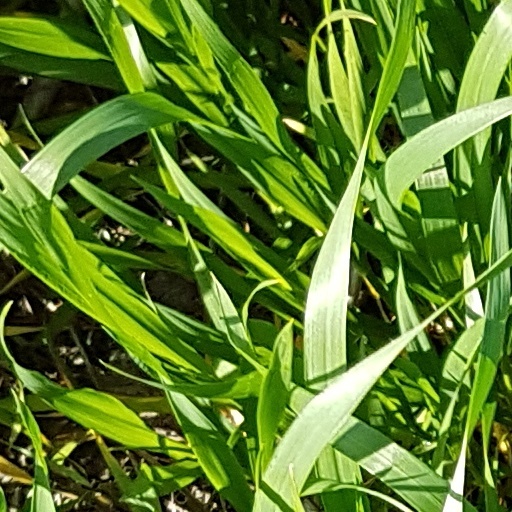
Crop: wheat